Tragelaphini

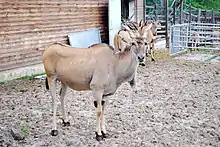
Several common elands on a farm.

The two eland species are now semi-domesticated as their docile dispositions, large quantities of meat, and resilience in Africa's harsh environments has made them ideal alternatives to cattle in some parts in Africa. In a 2014 comparison between the quality of meat from common elands and cattle, it was found that the meat from male elands was low-fat and more beneficial for human nutritional health but it lacks the sensory texture and flavor that makes cattle meat so appealing to consumers. In addition to being on farm as exotic livestock, elands as well as the other species of spiral-horned antelope have also been brought to private game reserves across the planet (in particular parts in North America and Africa) for recreational hunting. Unlike eland however, most of the other species are not as docile or tolerant of humans as they avoid any contact as possible.